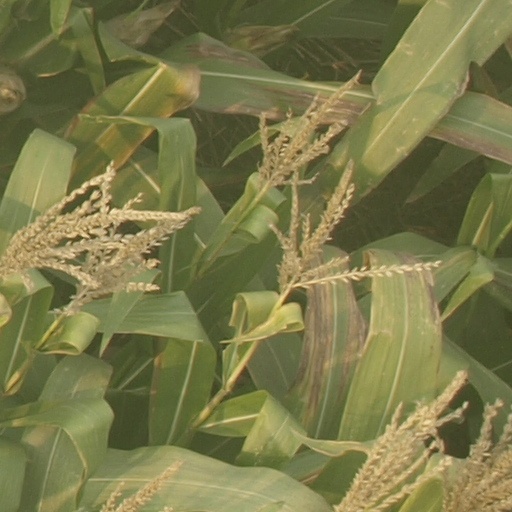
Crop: maize; corn